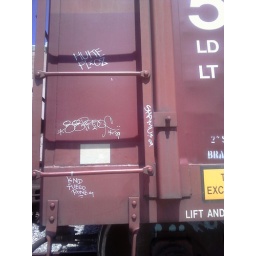
On a train car in Anaheim, CA.